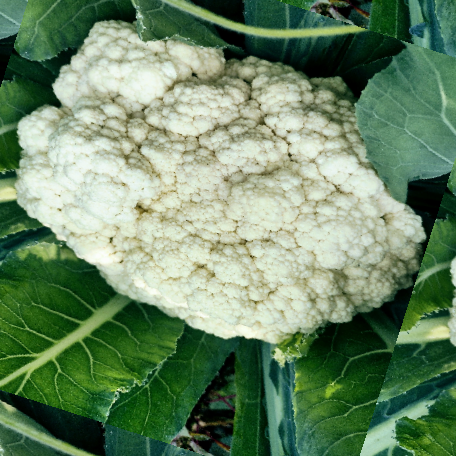
Label: Disease Free